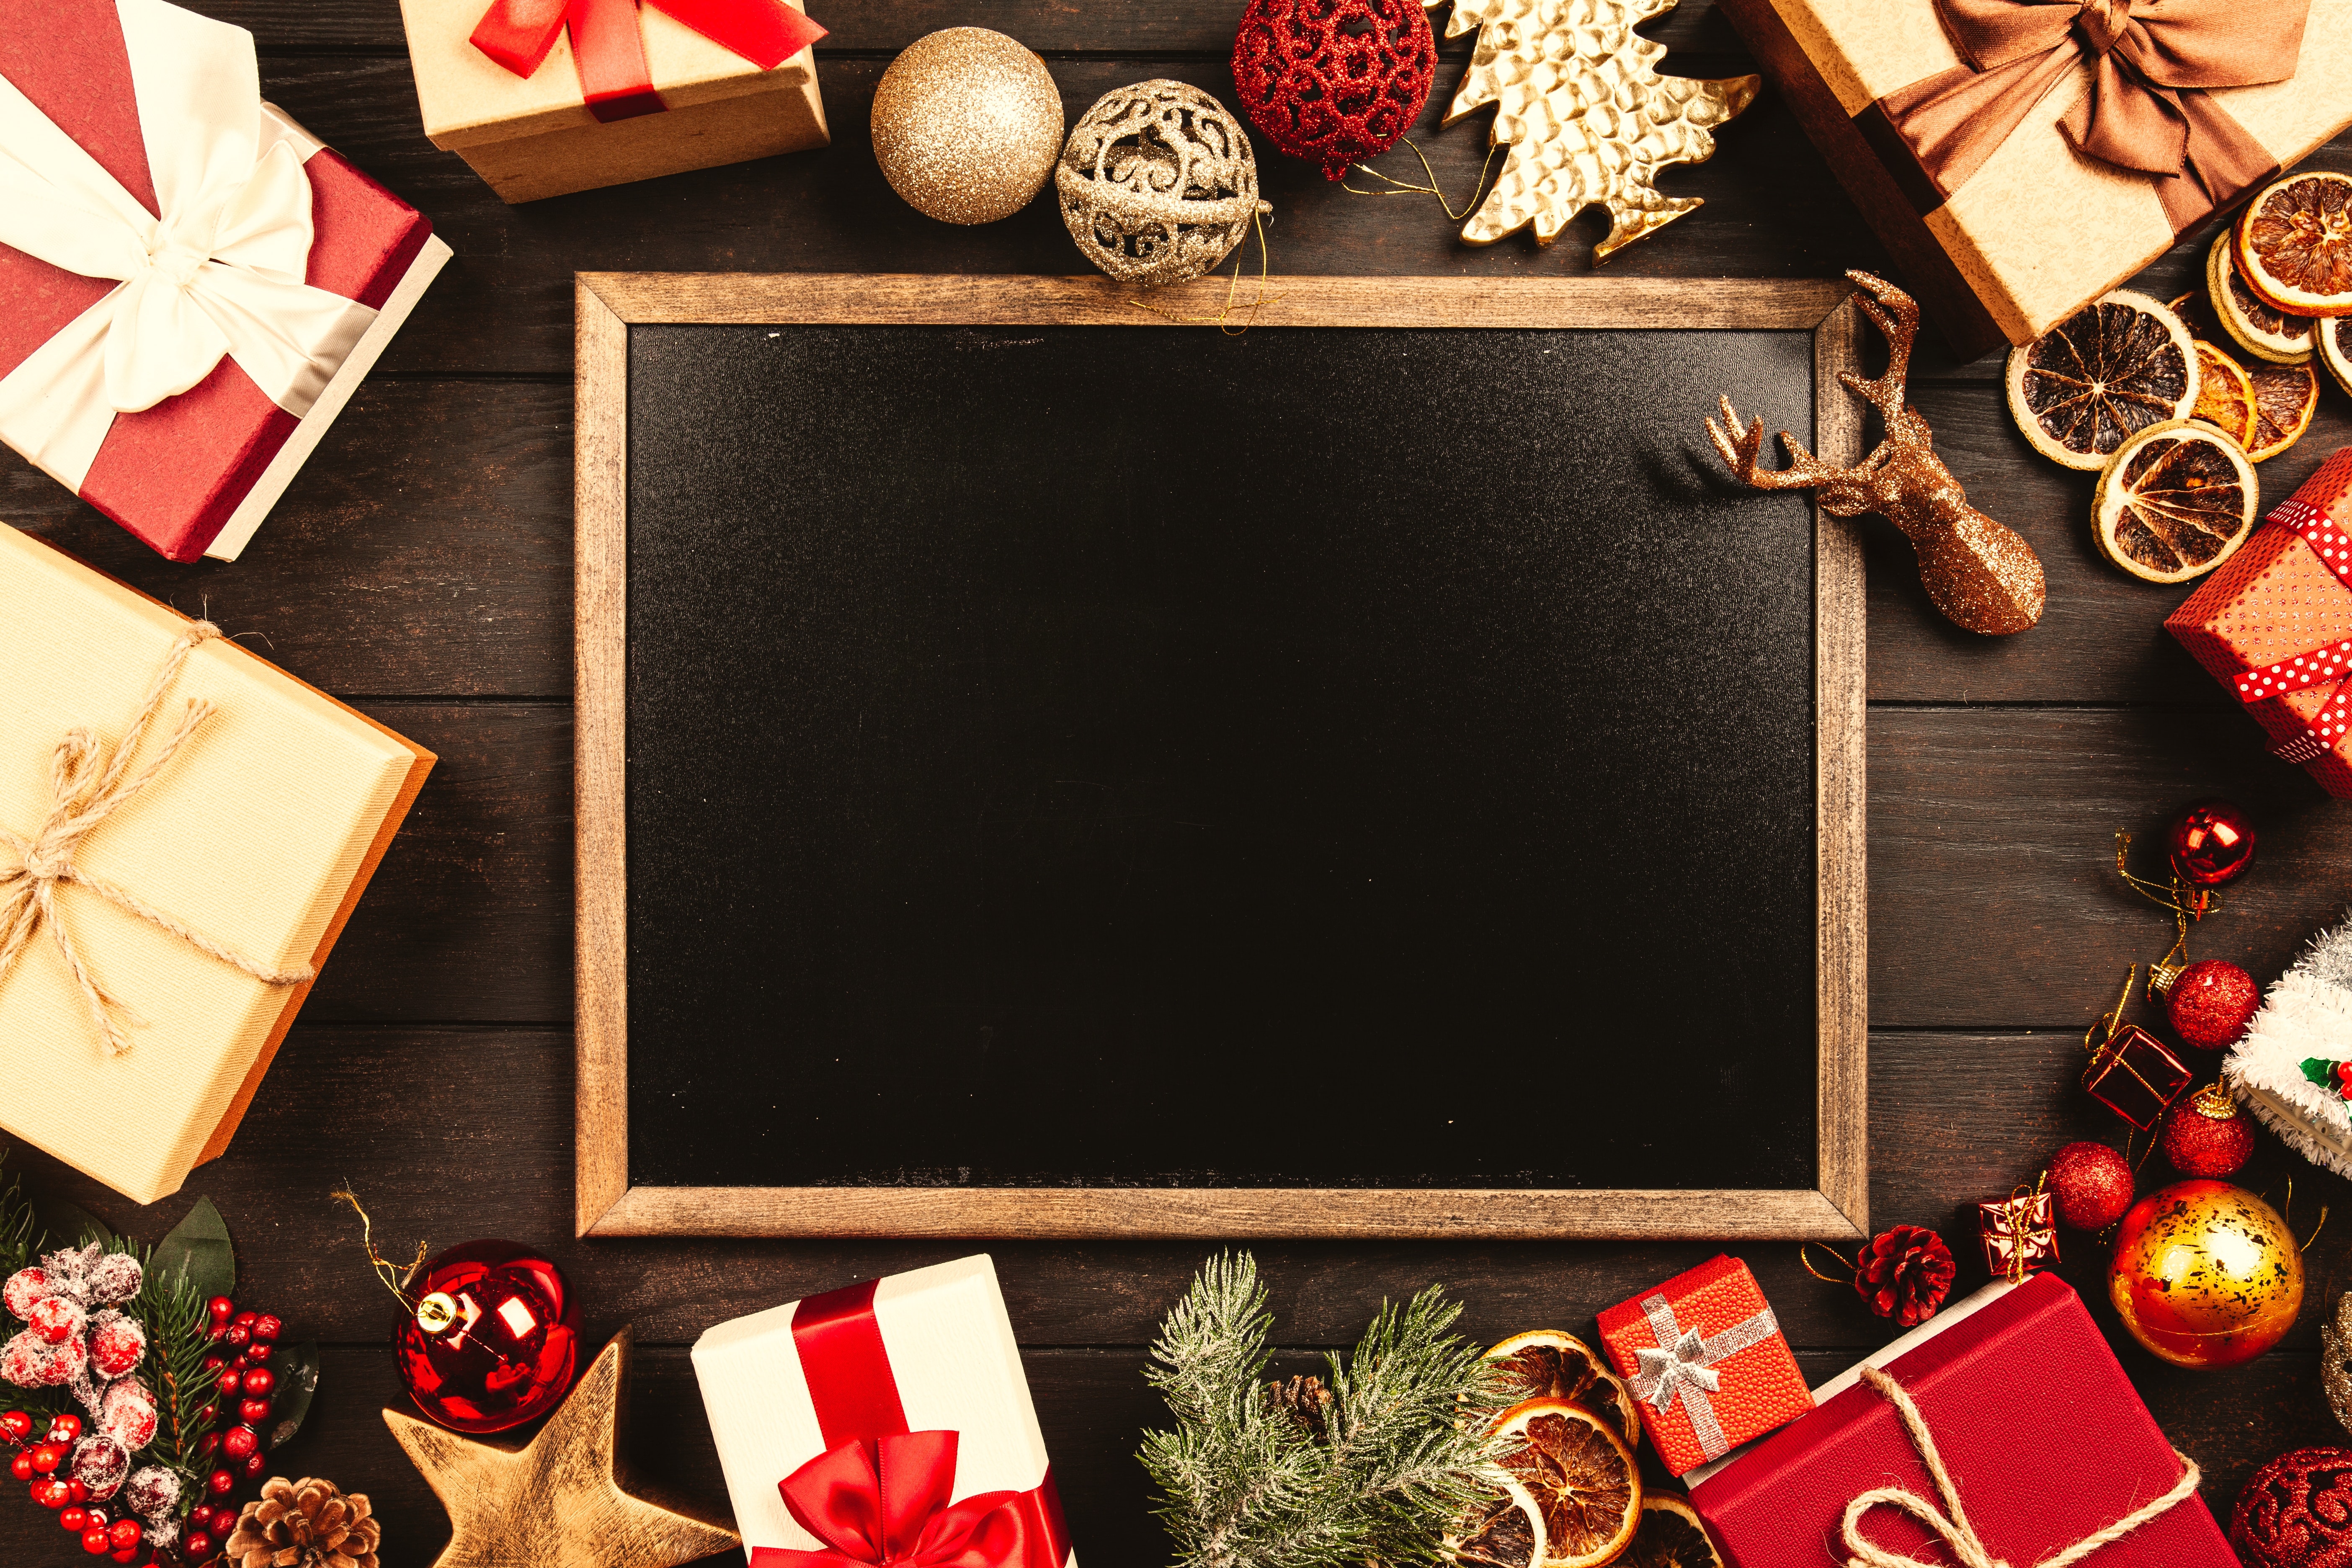
christmas eve, christmas, room, christmas decoration, interior design, picture frame, holiday